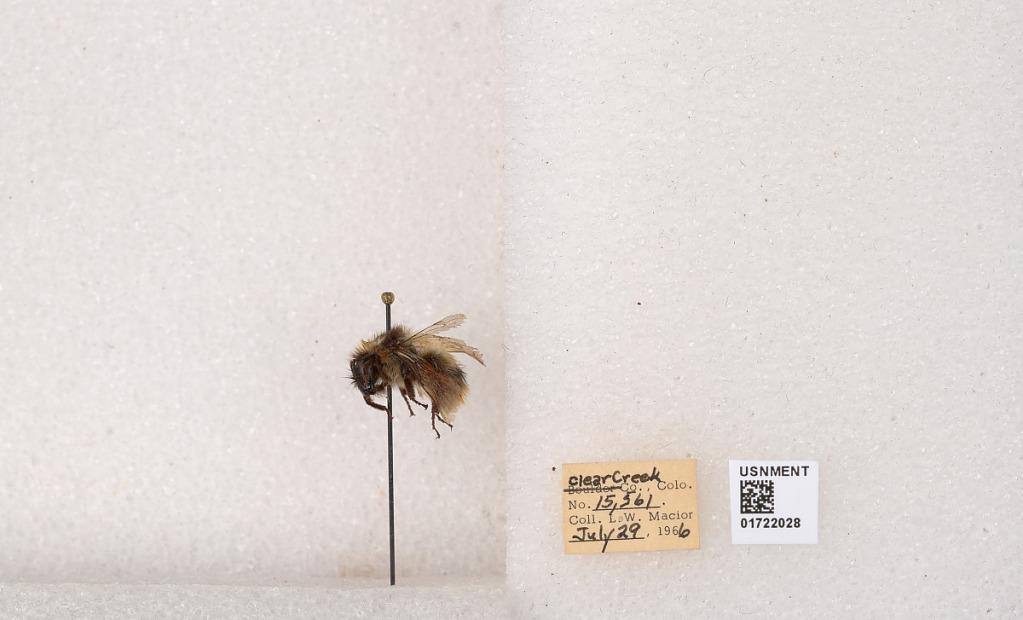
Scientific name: Bombus kirbyellus
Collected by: L. Macior
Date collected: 1966-7-29
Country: United States
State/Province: Colorado
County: Clear Creek
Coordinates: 39.6891, -105.644